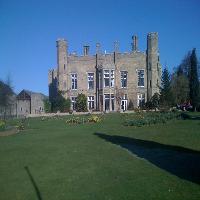
Weather: sun or clear